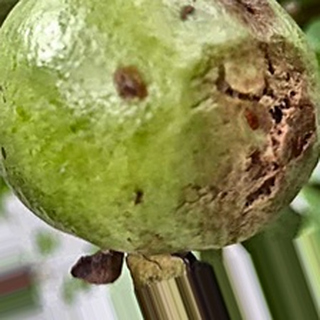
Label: guava_fruit_fly